Glutamine synthetase

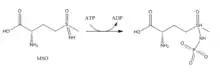
Methionine sulfoximine acting as an inhibitor to the glutamate binding site

Research on "E. coli" revealed that GS is regulated through gene expression. The gene that encodes the GS subunit is designated "glnA". Transcription of "glnA" is dependent on "NR" (a specific transcriptional enhancer). Active transcription occurs if NR is in its phosphorylated form, designated "NR-P". Phosphorylation of NR is catalyzed by NR, a protein kinase. If NR is complexed with P then it will function as a phosphatase and NR-P is converted back to NR. In this case, transcription of "glnA" ceases.